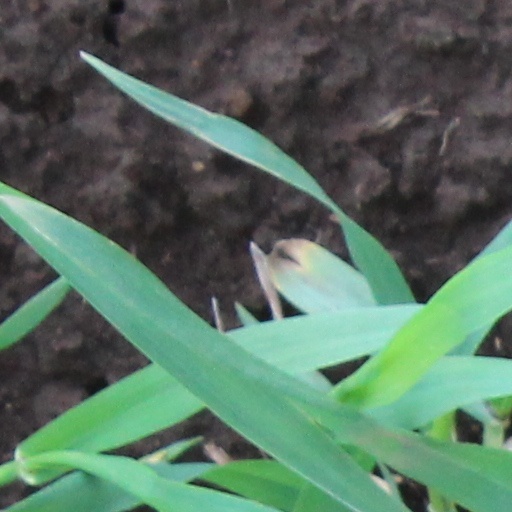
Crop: wheat